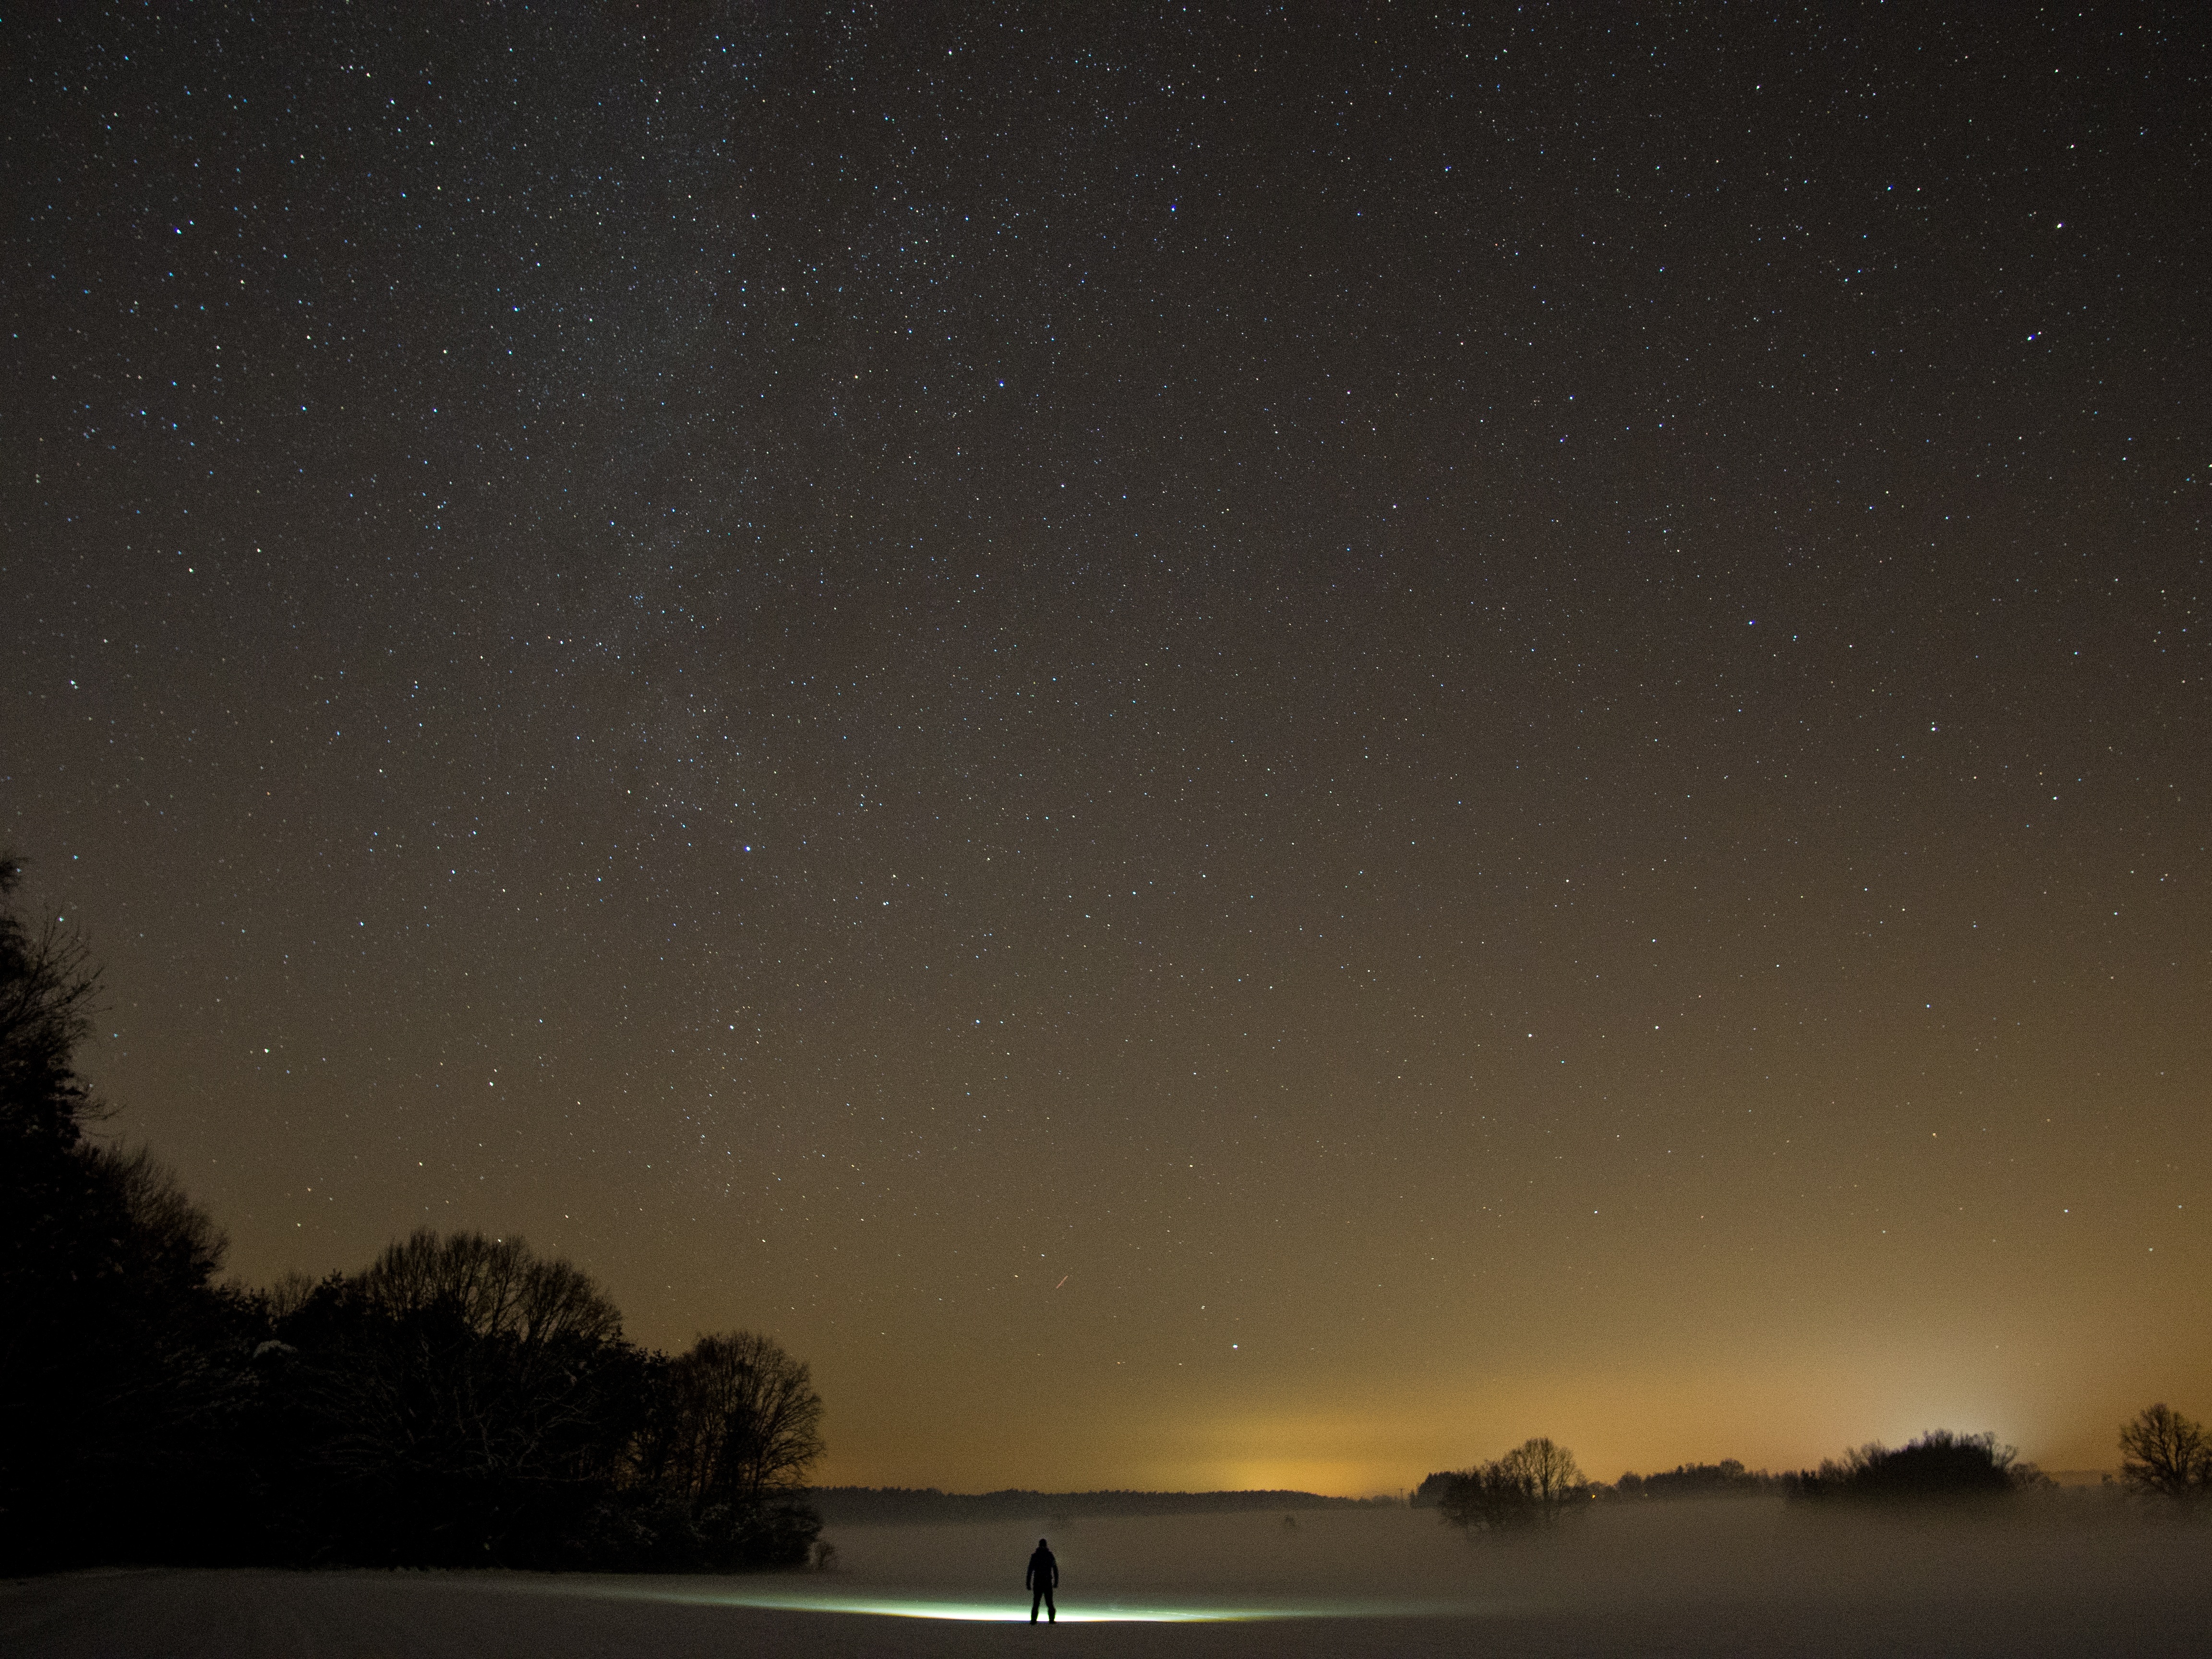
landscape, nature, cold, light, sky, night, star, atmosphere, dark, darkness, black, galaxy, night sky, aurora, moonlight, astronomy, starry sky, midnight, starlight, astronomical object, star trails